Ali Afif

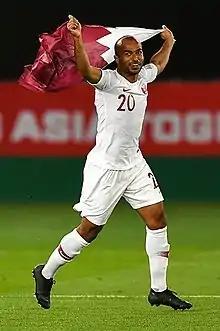
Afif with Qatar at the 2019 AFC Asian Cup

Ali Hassan Afif Yahya (born 20 January 1988) is a Qatari footballer. He currently plays for Umm Salal and the Qatar national team as a left-back.